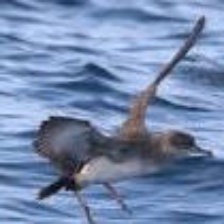
Species: BLACK VENTED SHEARWATER
Scientific name: PUFFINUS OPISTHOMELA